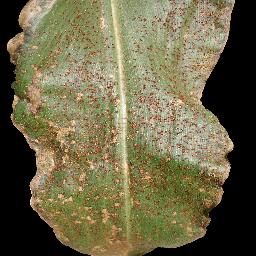
Label: Corn_(Maize)___Common_Rust